North Dalrymple, 9th Earl of Stair

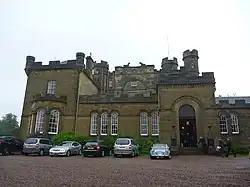
Oxenfoord Castle

On 10 January 1853, upon the death of his elder brother John Hamilton Dalrymple, former MP for Midlothian, he succeeded as the 9th Earl of Stair in the Peerage of Scotland, as well as the 2nd Baron Oxenfoord in the Peerage of the United Kingdom (by special remainder) and the 6th Dalrymple Baronet of Killock in the Baronetage of Nova Scotia. The barony of Oxenfoord gave him a seat in the House of Lords.